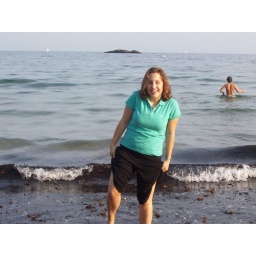
Singing beach in August 2006. First time in the ocean in New England.